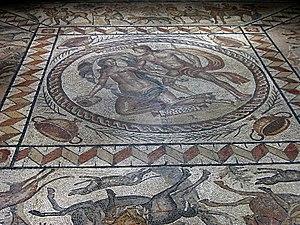
La Normandie est un territoire géographique et culturel, situé dans le Nord-Ouest de la France et bordé par la Manche ; il a traversé différentes époques historiques, malgré une absence de reconnaissance administrative entre la Révolution française de 1789 et la réforme territoriale de 2015. Les frontières continentales historiques de la province de l'Ancien Régime épousent assez fidèlement celles de la région administrative contemporaine.
L'histoire de la Normandie retrace le passé de la Normandie, région historique française, depuis le duché de Normandie à la création d'une région administrative homonyme en 2016.
L'histoire du pays de Caux a été marquée par le peuple des Calètes dans l'Antiquité et par l'installation de colons danois, norvégiens et d'autres originaires de Grande-Bretagne au Moyen Âge. Elle s'inscrit dans l'histoire de la Normandie tout en gardant une certaine originalité, liée à son ouverture maritime et ses caractéristiques géologiques.